Dangerous Innocence

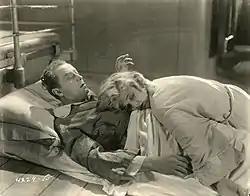
Still with O'Brien and La Plante

On a ship sailing from England to India, Ann Church (Laura La Plante) meets young and dashing Major Anthony Seymour (Eugene O'Brien), falls in love and makes some innocent advances to gain his attentions. Ann is 19, but looks 15. The Major at first resists her advances because he believes she is that young, and later he holds back after learning that Ann's mother Muriel (Hedda Hopper) was his ex-girlfriend. Another passenger, Gilchrist (Jean Hersholt) who is a cad, takes advantage of Ann's naiveté and places her in a compromising position. To save her reputation, the Major proposes to Ann and she accepts. When they arrive in Bombay, Gilchrist gets even by telling Ann that the Major had had an affair with her mother, causing Ann to break the engagement. Angry, the Major follows Gilchrist off ship and thrashes him. As she prepares to return alone to England, the Major forces Gilchrist to admit to Ann that the relationship between the Major and Ann's mother was platonic and never romantic. The young couple reunite and are later married at sea.